Quincy East End Historic District

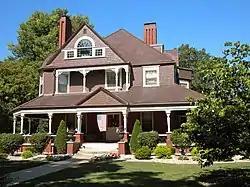

The Quincy East End Historic District is a residential historic district located on the east side of Quincy, Illinois. The district encompasses 493 contributing buildings built from the 1830s to the 1930s, including representative works of nearly every popular American architectural style during the period. The homes in the district were planned by designers of all skill levels, from local craftsmen to nationally significant architects, and the district developed naturally as formal and vernacular styles rose and fell in popularity. The Italianate and Gothic Revival styles are particularly common in the district. The John Wood Mansion, a Greek Revival home built in 1835 for Quincy's founder, John Wood, is one of the oldest and most significant homes in the district.